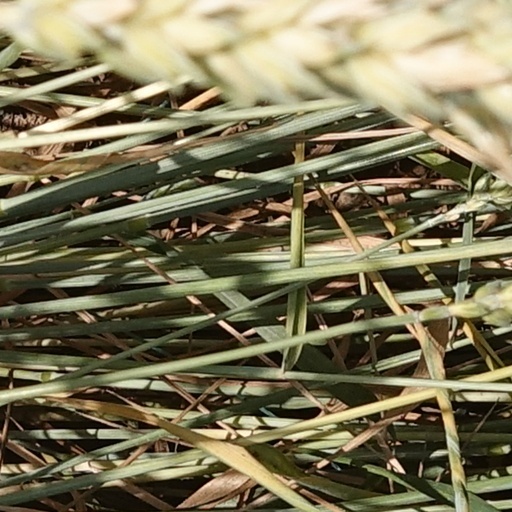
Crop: wheat